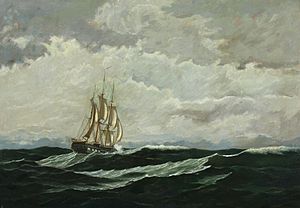
Carl Rasmussen (maler)
Krigsskib i rum sø
Jens Erik Carl Rasmussen var en dansk kunstmaler, der særlig var kendt for sine Grønlands- og marinemalerier.